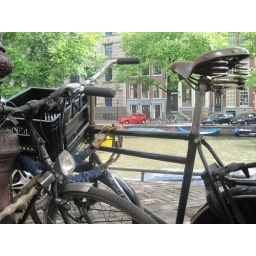
A double cross bar on a bike by the Singel canal.